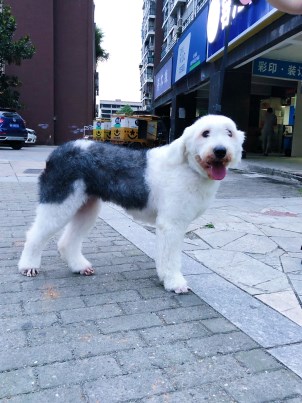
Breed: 257-n000108-Old_English_sheepdog